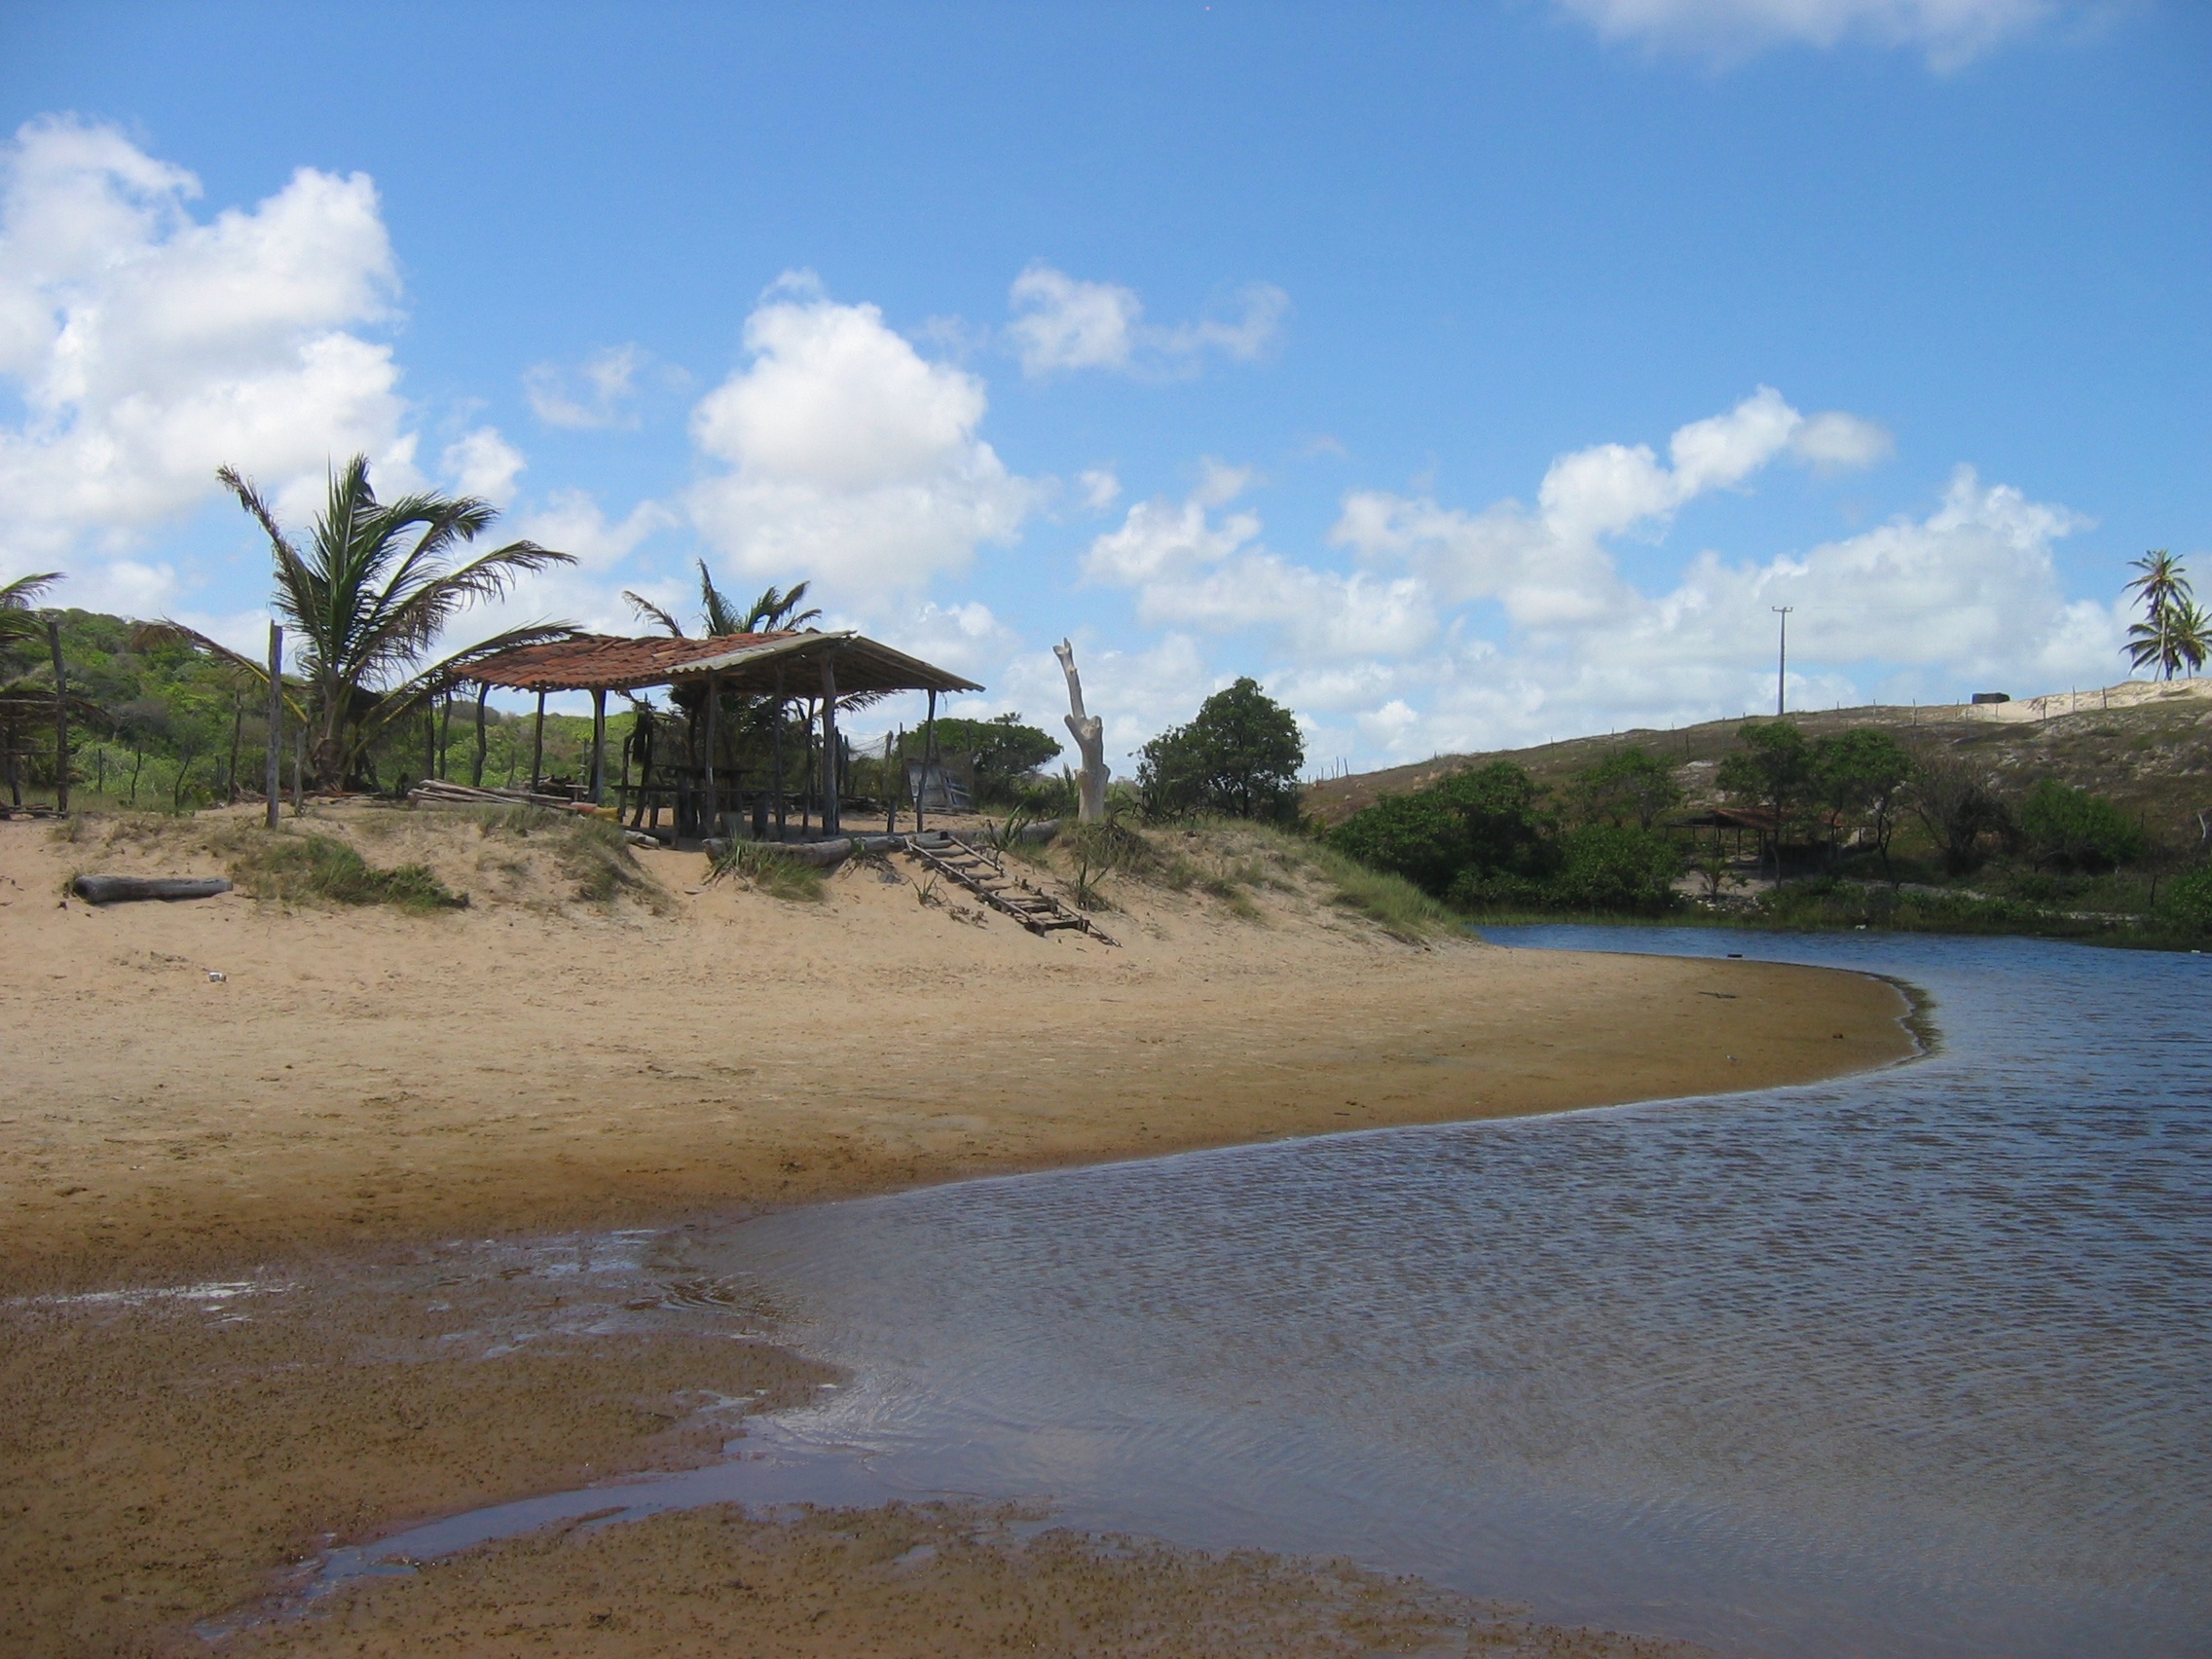
beach, shore, body of water, water, sea, coast, vacation, ocean, bay, sand, cove, cape